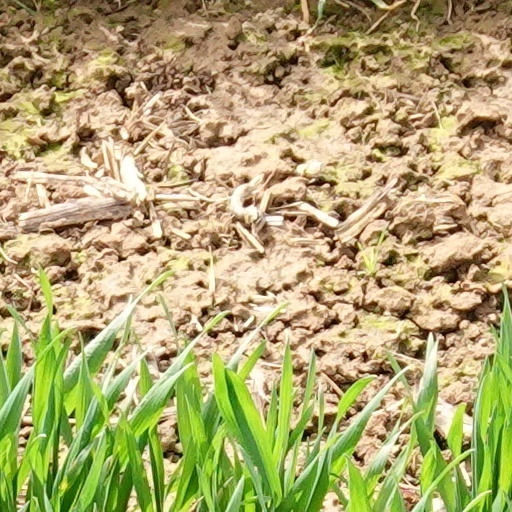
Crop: wheat